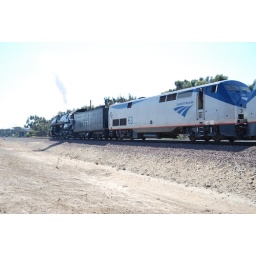
AT&amp;amp;SF # 3751 pulling private car Special goes up the hill near MP 261 in the Fall 2008